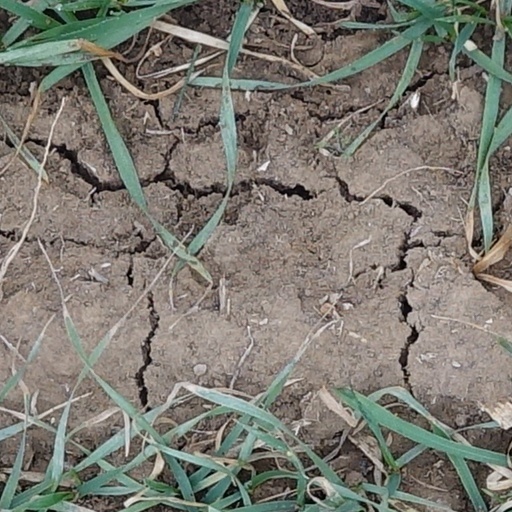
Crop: wheat